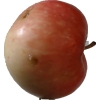
Label: Apple 10